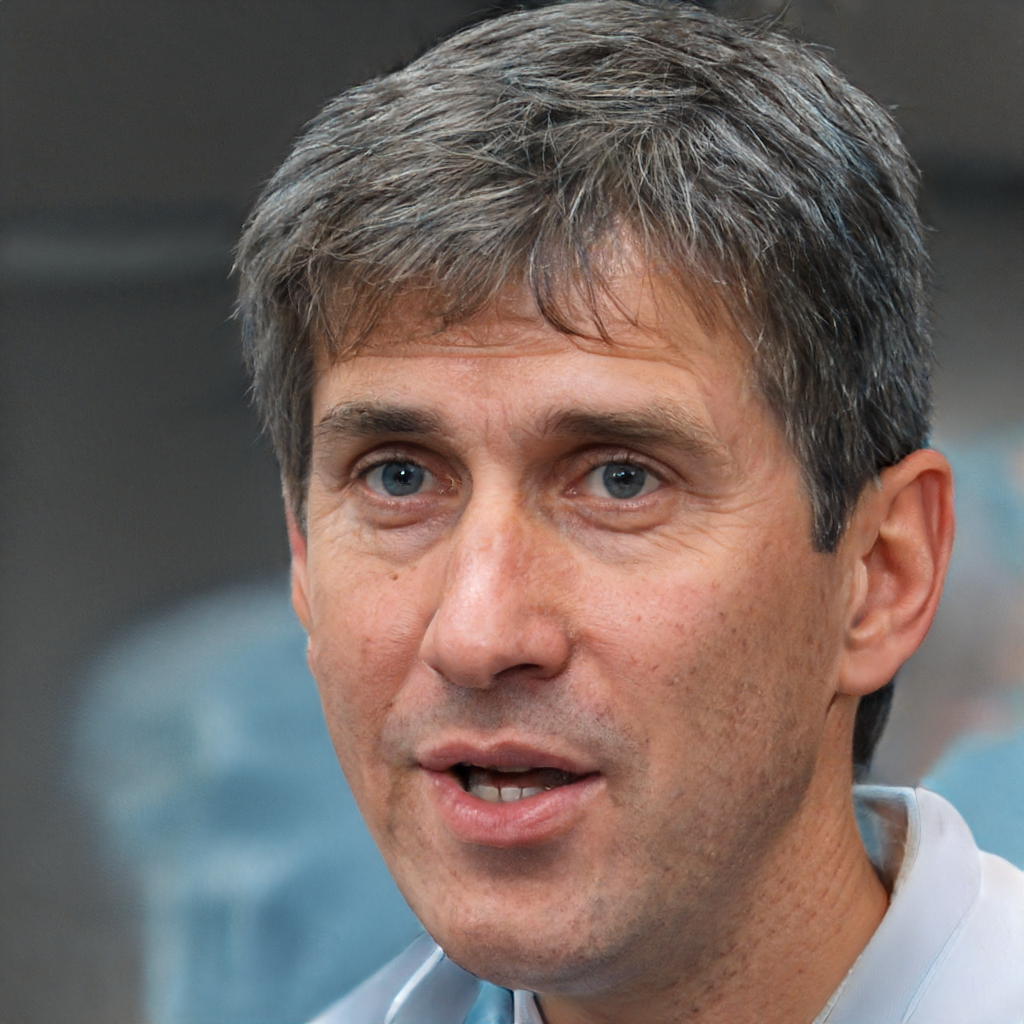
Gender: Male